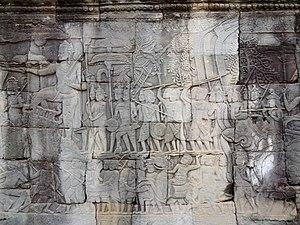
Po Klong Garai ou Jaya Indravarman IV, est le roi du Royaume de Champā de la Iʳᵉ dynastie Panduranga-Champane. Il règne de 1167 à 1205.